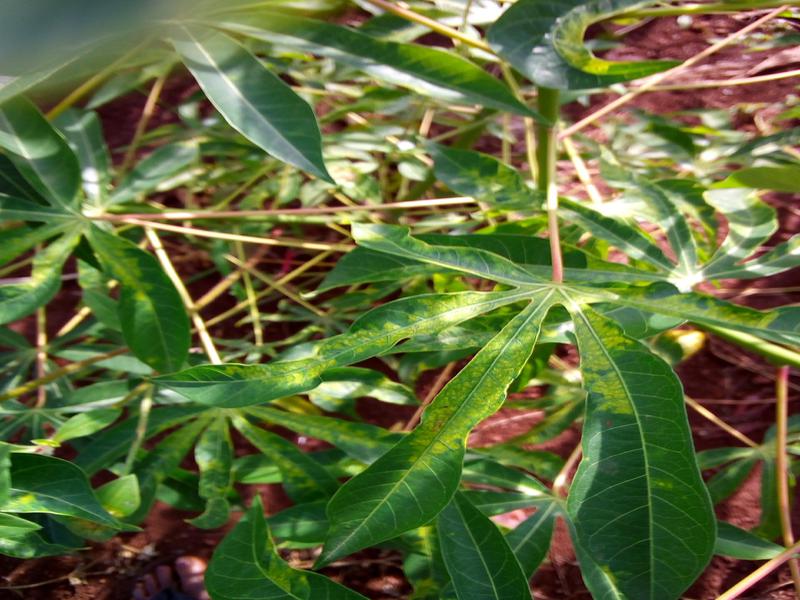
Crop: cassava
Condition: mosaic_disease